Maria de Grebber

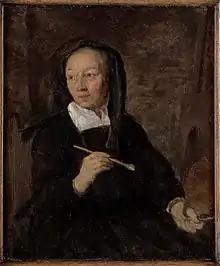
Supposed portrait of Maria de Grebber at her easel by her son-in-law Gabriel Metsu, c. 1660

Maria de Grebber (1602, Haarlem – 1680, Enkhuizen), was a Dutch Golden Age painter. Grebber was talented at depicting buildings and perspective.